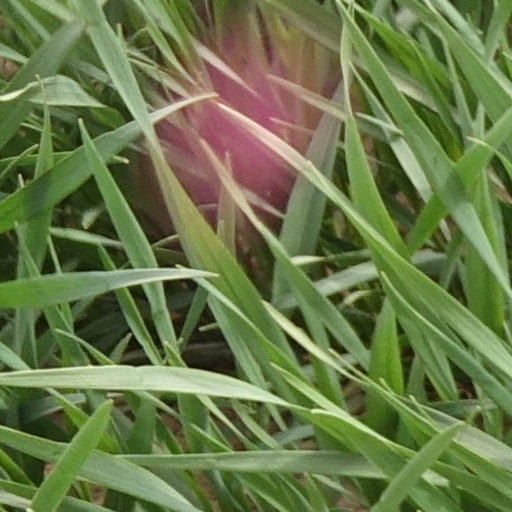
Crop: wheat